Reverse perspective

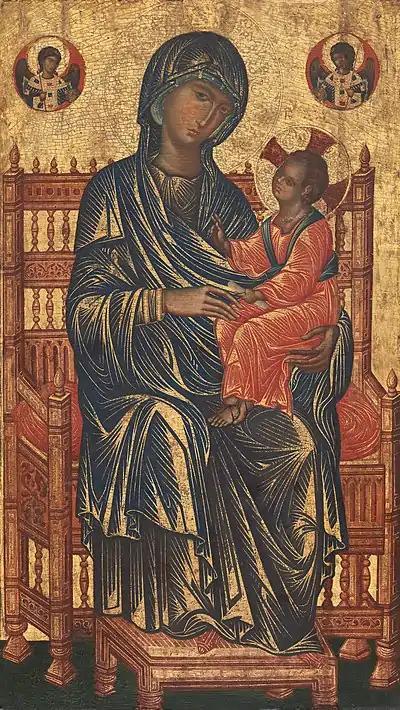
The throne and footstool in this icon show reverse perspective, with lines converging towards the viewer.

Reverse perspective, also called inverse perspective, inverted perspective, divergent perspective, or Byzantine perspective, is a form of perspective drawing where the objects depicted in a scene are placed between the projective point and the viewing plane. Objects further away from the viewing plane are drawn as larger, and closer objects are drawn as smaller, in contrast to the more conventional linear perspective where closer objects appear larger. Lines that are parallel in three-dimensional space are drawn as diverging against the horizon, rather than converging as they do in linear perspective. Technically, the vanishing points are placed outside the painting with the illusion that they are "in front of" the painting.